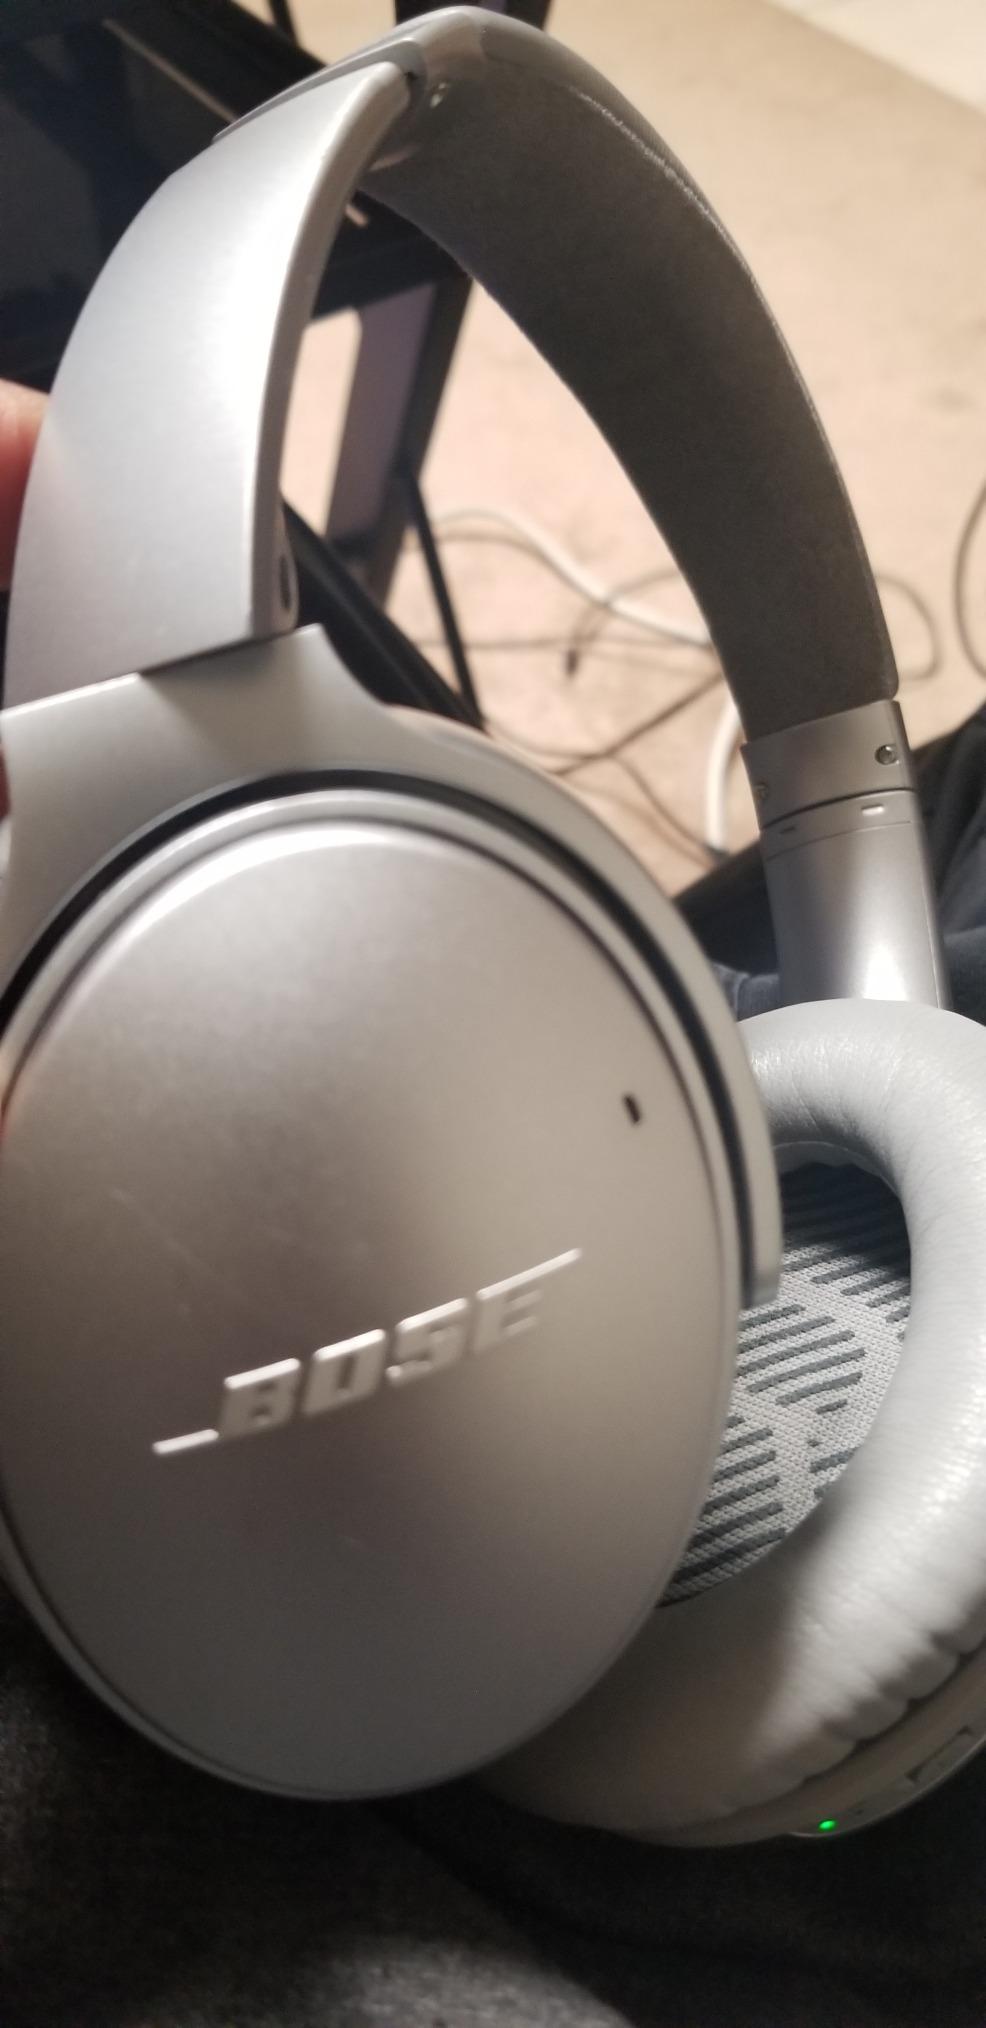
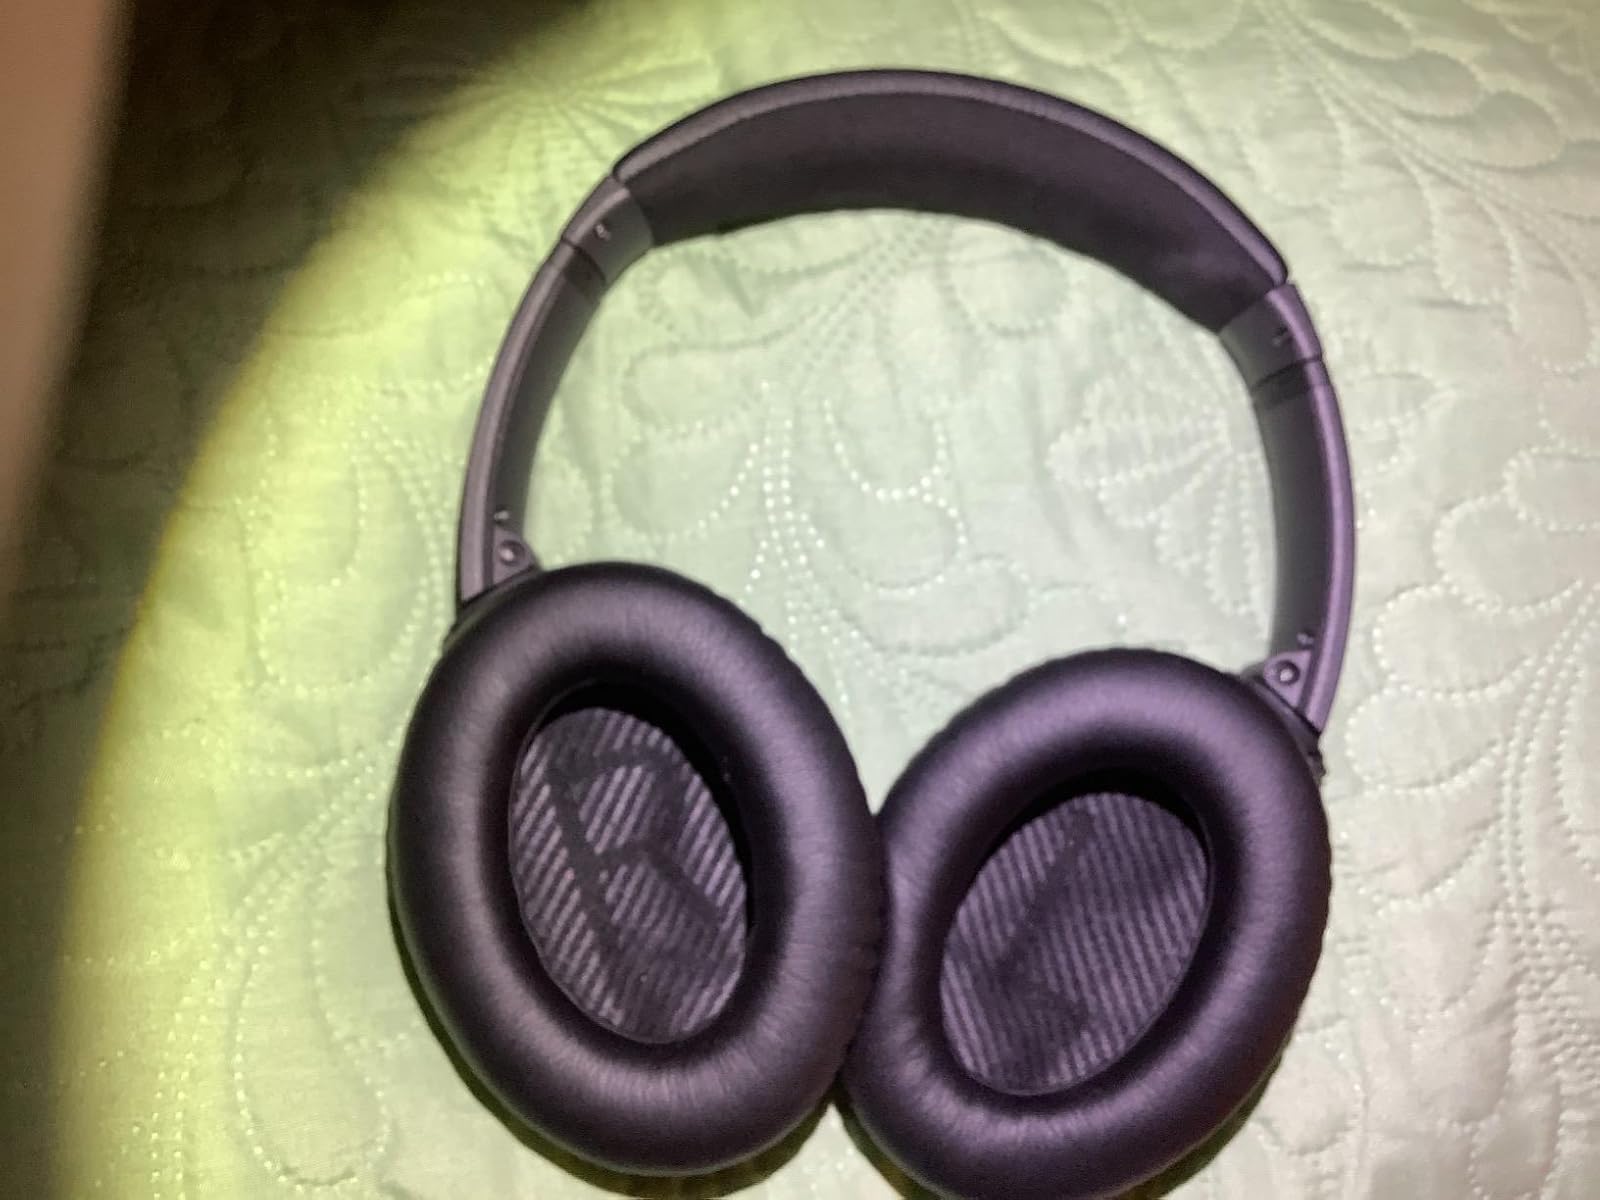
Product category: headphones
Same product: no